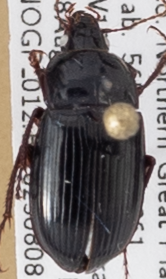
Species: Amara obesa
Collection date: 2023-08-08
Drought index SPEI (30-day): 0.47
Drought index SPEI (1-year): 0.71
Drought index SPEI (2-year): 0.9